Question: Please indicate a possible affordance area of the baseball bat that can be used for holding.
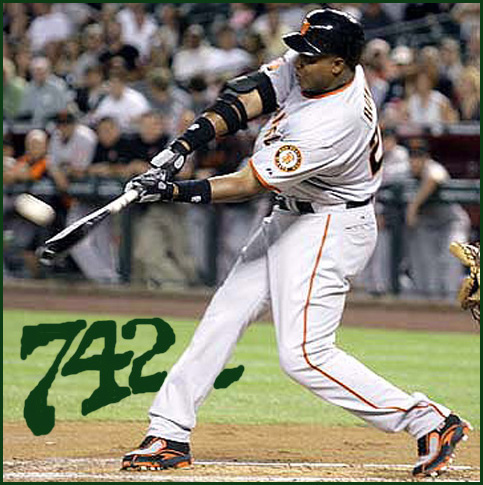
Answer: [120.782, 141.458, 192.043, 207.401]